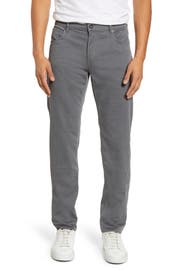
stretchy cotton blend twill structured in a diamond weave effect mean superior comfort and a flexible fit in ruggedly built pants with casual appeal